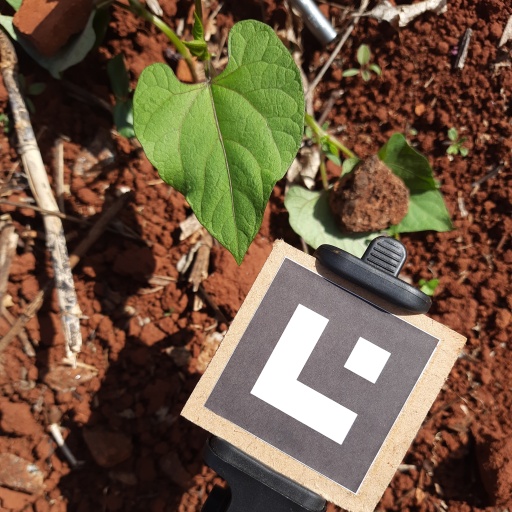
Observations: wavy surface, no eating holes, under sunlight